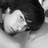
Emotion: sad